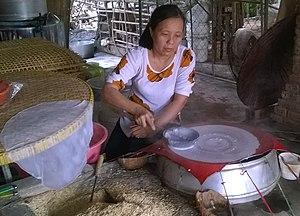
Cuisson des grandes galettes de riz à Cái Bè
Les galettes de riz, appelées en vietnamien : bánh tráng, très fines, sont constituées d'une pâte de farine de riz, d'eau et de sel.